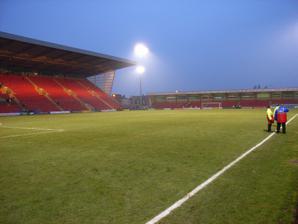
Building: Gresty Road
Country: United Kingdom
Year built: 1906
Football stadium in North West England "Alexandra Stadium" redirects here. Not to be confused with Alexandre Stadium . For the stadium in South Africa, see Alexandra Stadium (South Africa) . For the stadium in Alexandria, Egypt, see Alexandria Stadium . Mornflake Stadium Full name Mornflake Stadium Public transit Crewe (0.2 mi) Owner Crewe Alexandra F.C. Operator Crewe Alexandra F.C. Capacity 10,153 Record attendance 20,000 Field size 112 by 74 yards (102.4 m × 67.7 m) Surface Grass Construction Built 1906 Opened 1906 Tenants Crewe Alexandra F.C. (1906–present) Gresty Road or the Alexandra Stadium , currently known as the Mornflake Stadium for sponsorship reasons, is a football stadium in Crewe , Cheshire , England. The home ground of Crewe Alexandra , it has an all-seated capacity of 10,153. History Crewe had initially played at the Alexandra Recreation Ground , also on Gresty Road and located just to the north of the current site. After leaving the ground towards the end of the 1895–96 season the club played at various venues, including in nearby Sandbach , before moving to the original Gresty Road ground, east of the current site, in 1897. 1911 Ordnance Survey map showing Alexandra Football Ground In 1906, that ground – like the Alexandra Recreation Ground ten years earlier – was demolished to make way for the construction of new railway lines, and a new Gresty Road ground was built on an adjacent site to the west. The new ground initially had a stand on each touchline, one of which had been moved from the first Gresty Road ground, and some embankments around the remainder of the pitch. The pitch runs approximately east to west, with teams playing either towards Gresty Road (west) or towards the railway station (east). The main stand has always been situated on the south side of the ground. Until the 1990s, the main stand was a wooden structure (built in 1932 after a fire destroyed the original stand) offering the ground's only (wooden) seating plus a standing area ('The Paddock'), while the other three sides were all standing terraces. This configuration saw the club's record attendance when 20,000 people watched the FA Cup third round tie against Spurs on 30 January 1960. Gresty Road in 1998, looking east towards the Family Stand, with old Main Stand on right During the 1990s, phased modernisation saw open terracing at the 'Railway End' (at one time a roughly formed 'ash bank' terraced with sleepers) replaced by a new family stand (1993); the 'Gresty Road End' (the main away supporters area) was also replaced by an all-seater stand (1995); and the partially-covered northern standing terrace (the home supporters' 'Pop Side') was replaced by an all-seater stand (1996–97). Completion of the final phase in 2000, including construction of a new £5.2 million main stand, saw some reorganisation of seating allocations; away fans are currently accommodated in the stand along the northern touchline (with the option of additional capacity in the family stand for particularly large visiting contingents). The Gresty Road End and main stand are solely for home supporters. Crewe hosted its first 10,000+ crowd in the all-seater stadium in 2000 with the record attendance of 10,092 when Crewe played Manchester City on 12 March 2002. In June 2021, the club agreed a £0.5m naming rights deal with long-term shirt sponsor Mornflake ; the ground will be called the Mornflake Stadium until 2023-24. Attendances The stadium's location next to Crewe railway station is convenient for supporters travelling by rail to and from games at Gresty Road. From the 1920s through to the 1960s, attendances typically averaged around 6,000, but local derbies could more than double crowds: the visit of Stoke City on 26 October 1926 attracted 15,102, for example, while Port Vale drew 17,883 on 21 September 1953, Crewe's record league crowd. Cup matches against major clubs such as Spurs also drew large crowds (a record 20,000 in 1960). However, league attendances dwindled in the 1970s and 1980s, when seasonal averages of under 2,000 were recorded four times, with the 1986-87 being lowest, at 1,817; just 1,009 watched a 1–1 draw with Peterborough United on 4 February 1986. Crewe's resurgence from the mid-1980s boosted local interest, with 5,000-plus attendances increasingly common, even as Gresty Road's transition to an all-seater stadium began to restrict numbers in the late 1990s; average attendance peaked at 7,741 in 2004 during Crewe's years in the Championship. League Two crowds before the COVID-19 pandemic shutdown in 2020 averaged 4,580, just above their all-time average, 4,576. International On 31 May 2015, the ground hosted an international friendly match between Northern Ireland and Qatar . Northern Ireland v Qatar 31 May 2015 International Friendly Northern Ireland 1–1 Qatar Crewe , England 17:00 BST Match 601 Dallas 46' Report Boudiaf 70' Stadium: Gresty Road Attendance: 3,022 Referee: Michael Oliver ( England ) Stands View of Ice Cream Van stand at Crewe Alexandra F.C. stadium The current stadium, also known as the Alexandra Stadium, has an all-seated capacity of 10,153. It features four stands: The "Boughey Stand", or main stand, seats 6,809 spectators and also has a directors area and media seating, and houses the club's offices, team changing rooms, hospitality facilities, ticket office and club shop. The "KPI Recruiting Stand", also known as the "Gresty Road End", accommodates 982 spectators and 4 disabled spectators. A bar for home supporters is situated to the north of this stand. "The Andrew Connolly Financial Planning Stand", also known as the "Railway End", accommodates 682 spectators. The " Whitby Morrison Ice Cream Van Stand", formerly the "Pop Side", accommodates 1,680 away spectators, and also houses the ground's matchday video filming facilities. In July 2021, Whitby Morrison announced a 99-year extension of its stand sponsorship at Crewe. Should the ground require expansion, the most likely change will be redevelopment of the Ice Cream Van Stand to become a two-tiered stand. In February 2023, the club announced plans to install 3,000 solar panels above spaces in the car park south of the main (Boughey) stand, with energy to be used to power the stadium or to bring in cash. References